Naim Frashëri

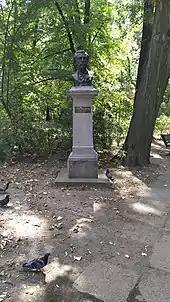
A bust of Naim Frashëri in Bucharest, Romania.

The prime representative of Romanticism in Albanian literature, Frashëri is considered by many to be the most distinguished Albanian poet of the Albanian Renaissance whose poetry continued to have a tremendous influence on the literature and society of the Albanian people in the 20th century. He is also widely regarded as the national poet of Albania and is celebrated as such among the Albanian people in Kosovo, Montenegro, North Macedonia and other Albanian-inhabited lands in the Balkans.